Climate change in Greece

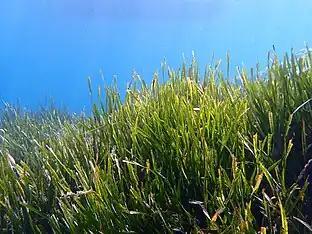
Image of posidonia oceanica.

Most Greek forests are fire-adapted, however increase in fire due to climate change threatens the natural equilibrium of the ecosystem. Fire in Greek forests are natural, with most plants being fire-adapted and are a determining factor in the development of the Greek ecosystems. With rising temperatures, fires in Greece will become more common and severe, above the natural standard, leading to long-lasting damage. Climate change is furthering the likelihood of forest fires due to rising air temperatures, land use changes and lack of rainfall. There have been changes in the reduction of time between successive fires and the time of the fire season. The region is now seeing a longer fire season with higher frequency and intensity.